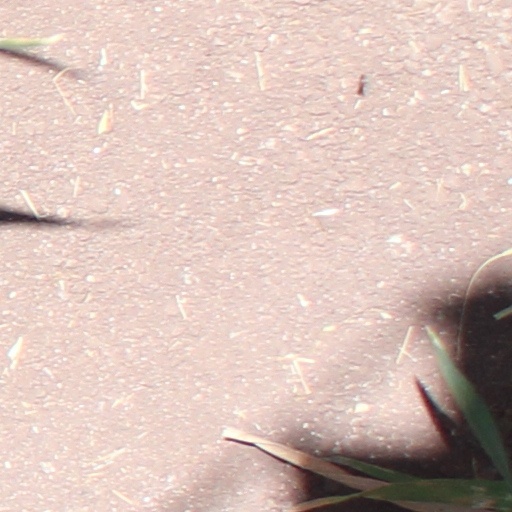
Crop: wheat